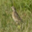
Label: bird